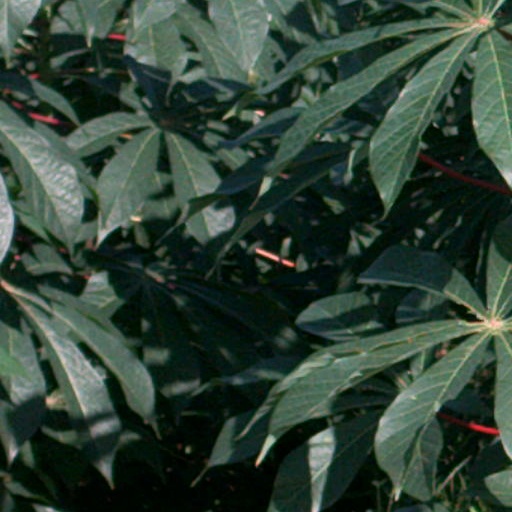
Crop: cassava